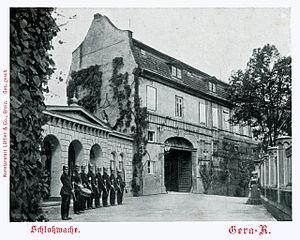
Le château d'Osterstein est un château fort allemand situé sur la Hainberg à Untermhaus qui dépend aujourd'hui de la municipalité de Gera. Ce château était autrefois la résidence des princes de Reuss de la branche cadette.